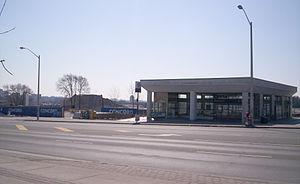
Bessarion est une station de la ligne Sheppard du métro de Toronto, au Canada. Elle se situe au 701 de Sheppard Avenue East, à hauteur de Bessarion Road et Burbank Drive. La station est fréquentée par une moyenne de 2 590 personnes par jour pour l'année 2010, ce qui en fait, avec la station Ellesmere, la station la moins fréquentée du réseau métropolitain.